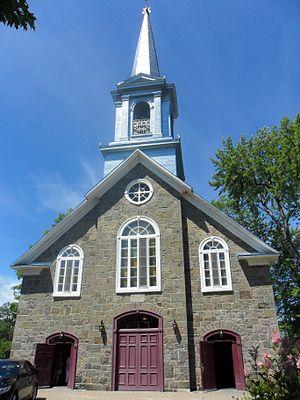
Façade de l'église Saint-Félix de Cap-Rouge
Le cimetière de Cap-Rouge est situé dans l'arrondissement Sainte-Foy-Sillery-Cap-Rouge de la ville de Québec.
Cap-Rouge est un des 35 quartiers de la ville de Québec, et un des sept qui sont situés dans l'arrondissement de Sainte-Foy–Sillery–Cap-Rouge. Son nom provient du promontoire de schiste rougeâtre situé à l'embouchure de la rivière du Cap Rouge.